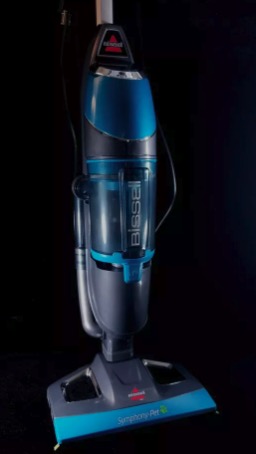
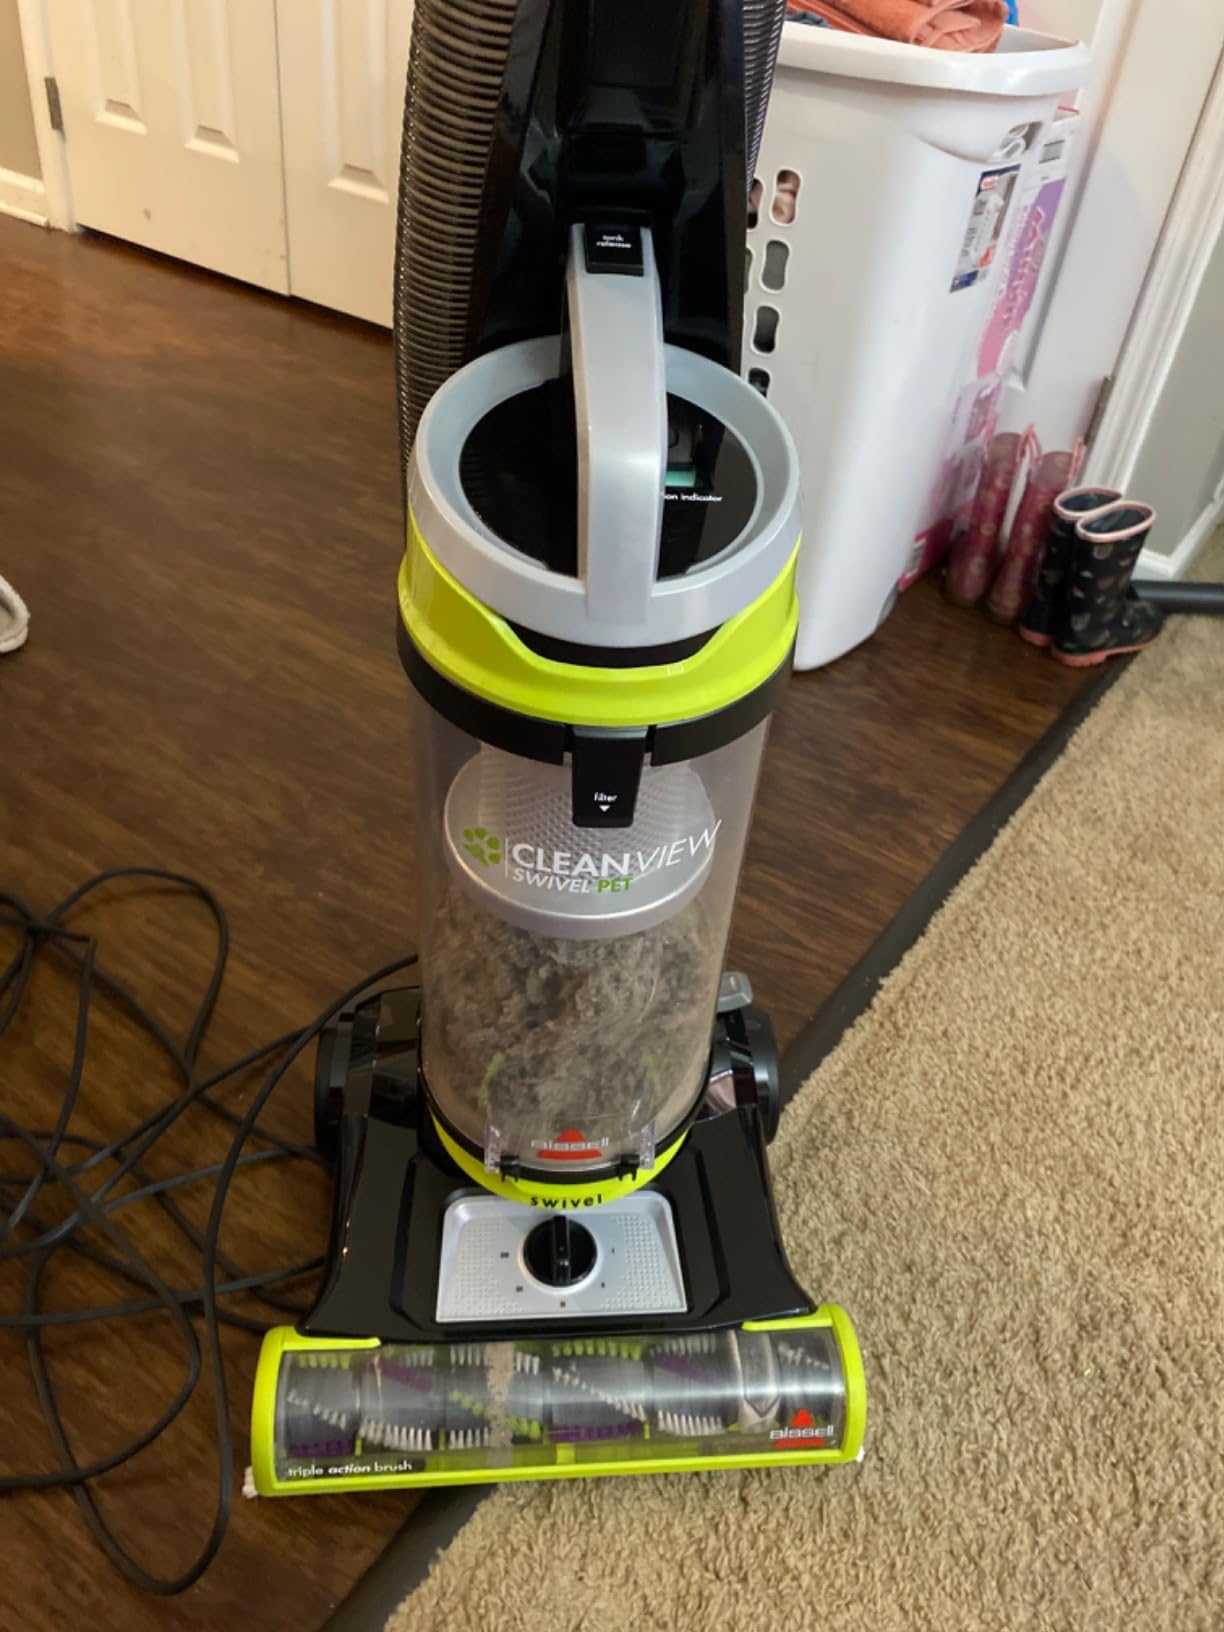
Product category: items_vacuum
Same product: no